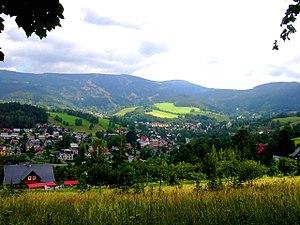
Rokytnice nad Jizerou est une ville et une station de ski de taille moyenne du district de Semily, dans la région de Liberec, en Tchéquie. Sa population s'élevait à 2 640 habitants en 2019.